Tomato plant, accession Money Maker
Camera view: horizontal (90 deg, fisheye); turntable rotation: 150 degrees
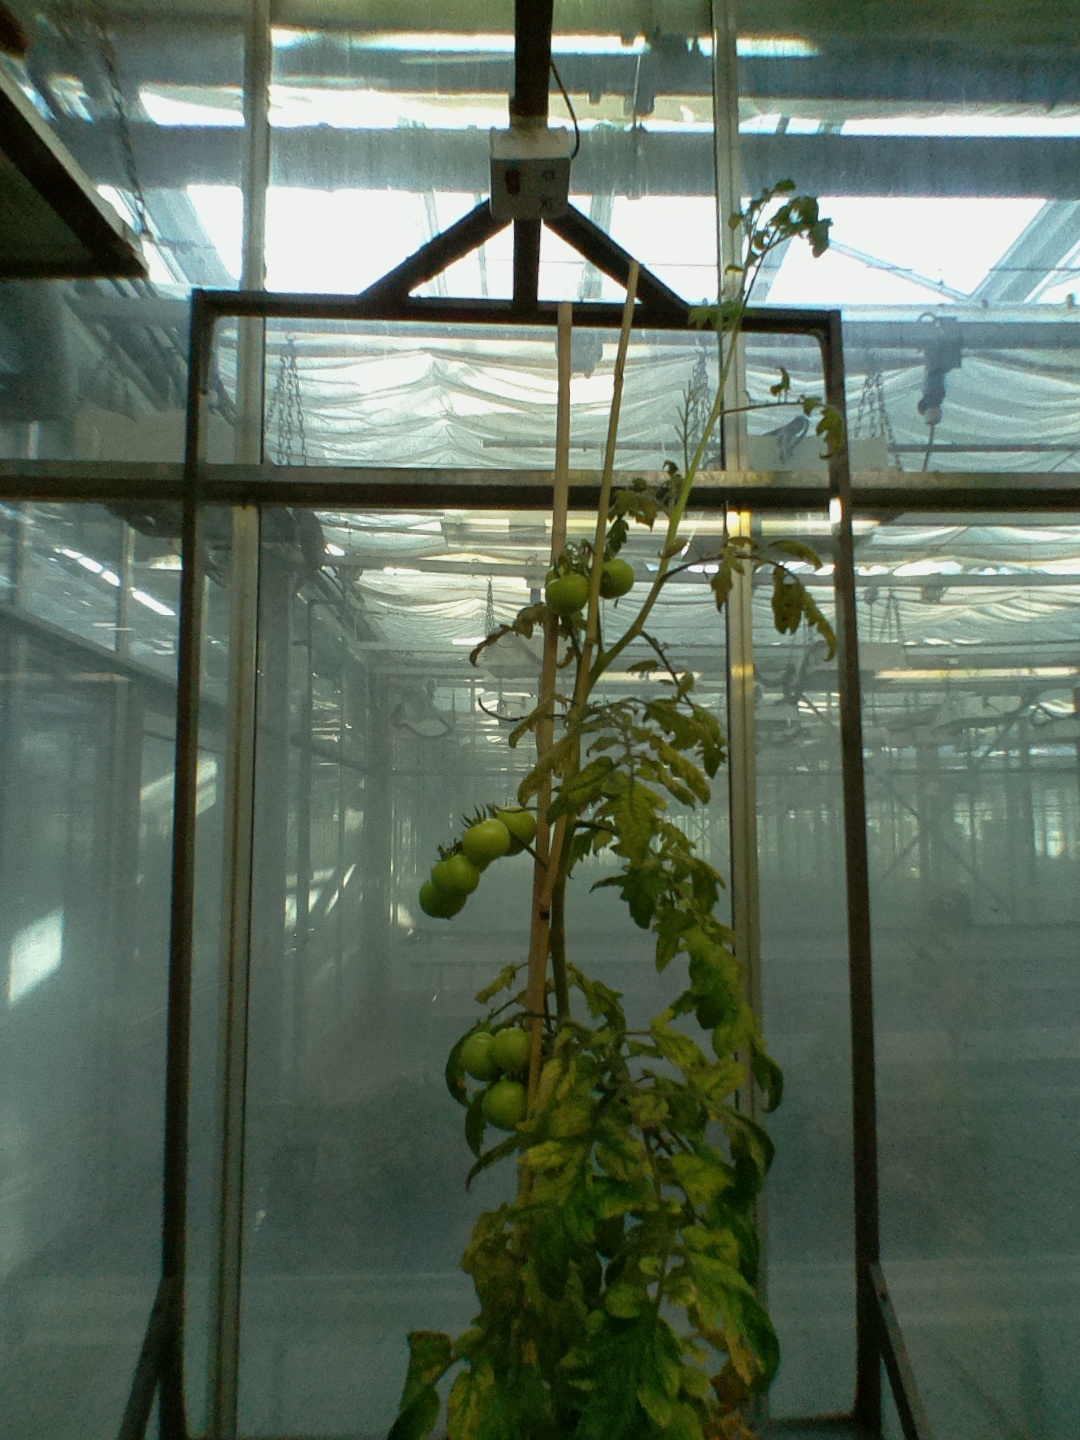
BBCH growth stage 78: 80% -90% of final fruit size